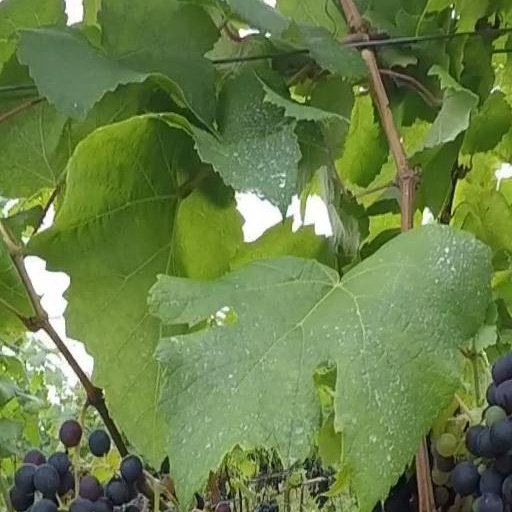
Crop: grape